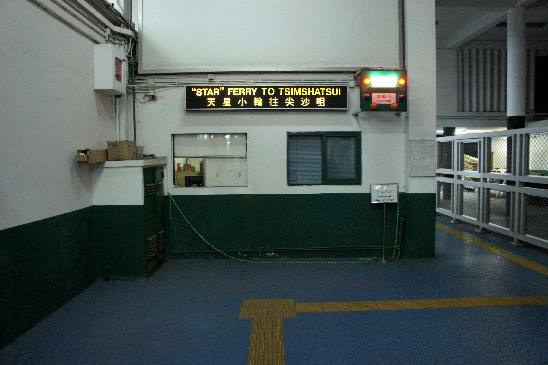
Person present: No